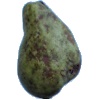
Label: pear_stone